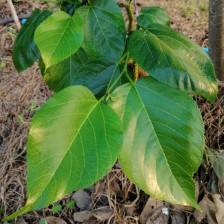
Variety: TaiwanMeacho